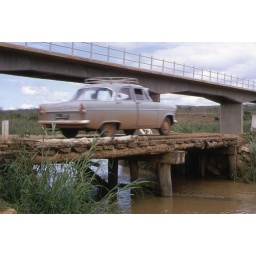
&lt;b&gt;Single-lane Humpback bridge on the way to Mzuzu&lt;/b&gt; - the short, level span - Malawi 1966&lt;em&gt;New bridge under construction on the left.&lt;/em&gt;